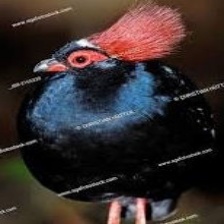
Species: CRESTED WOOD PARTRIDGE
Scientific name: ROLLULUS ROULOUL
ImageNet parent category: partridge